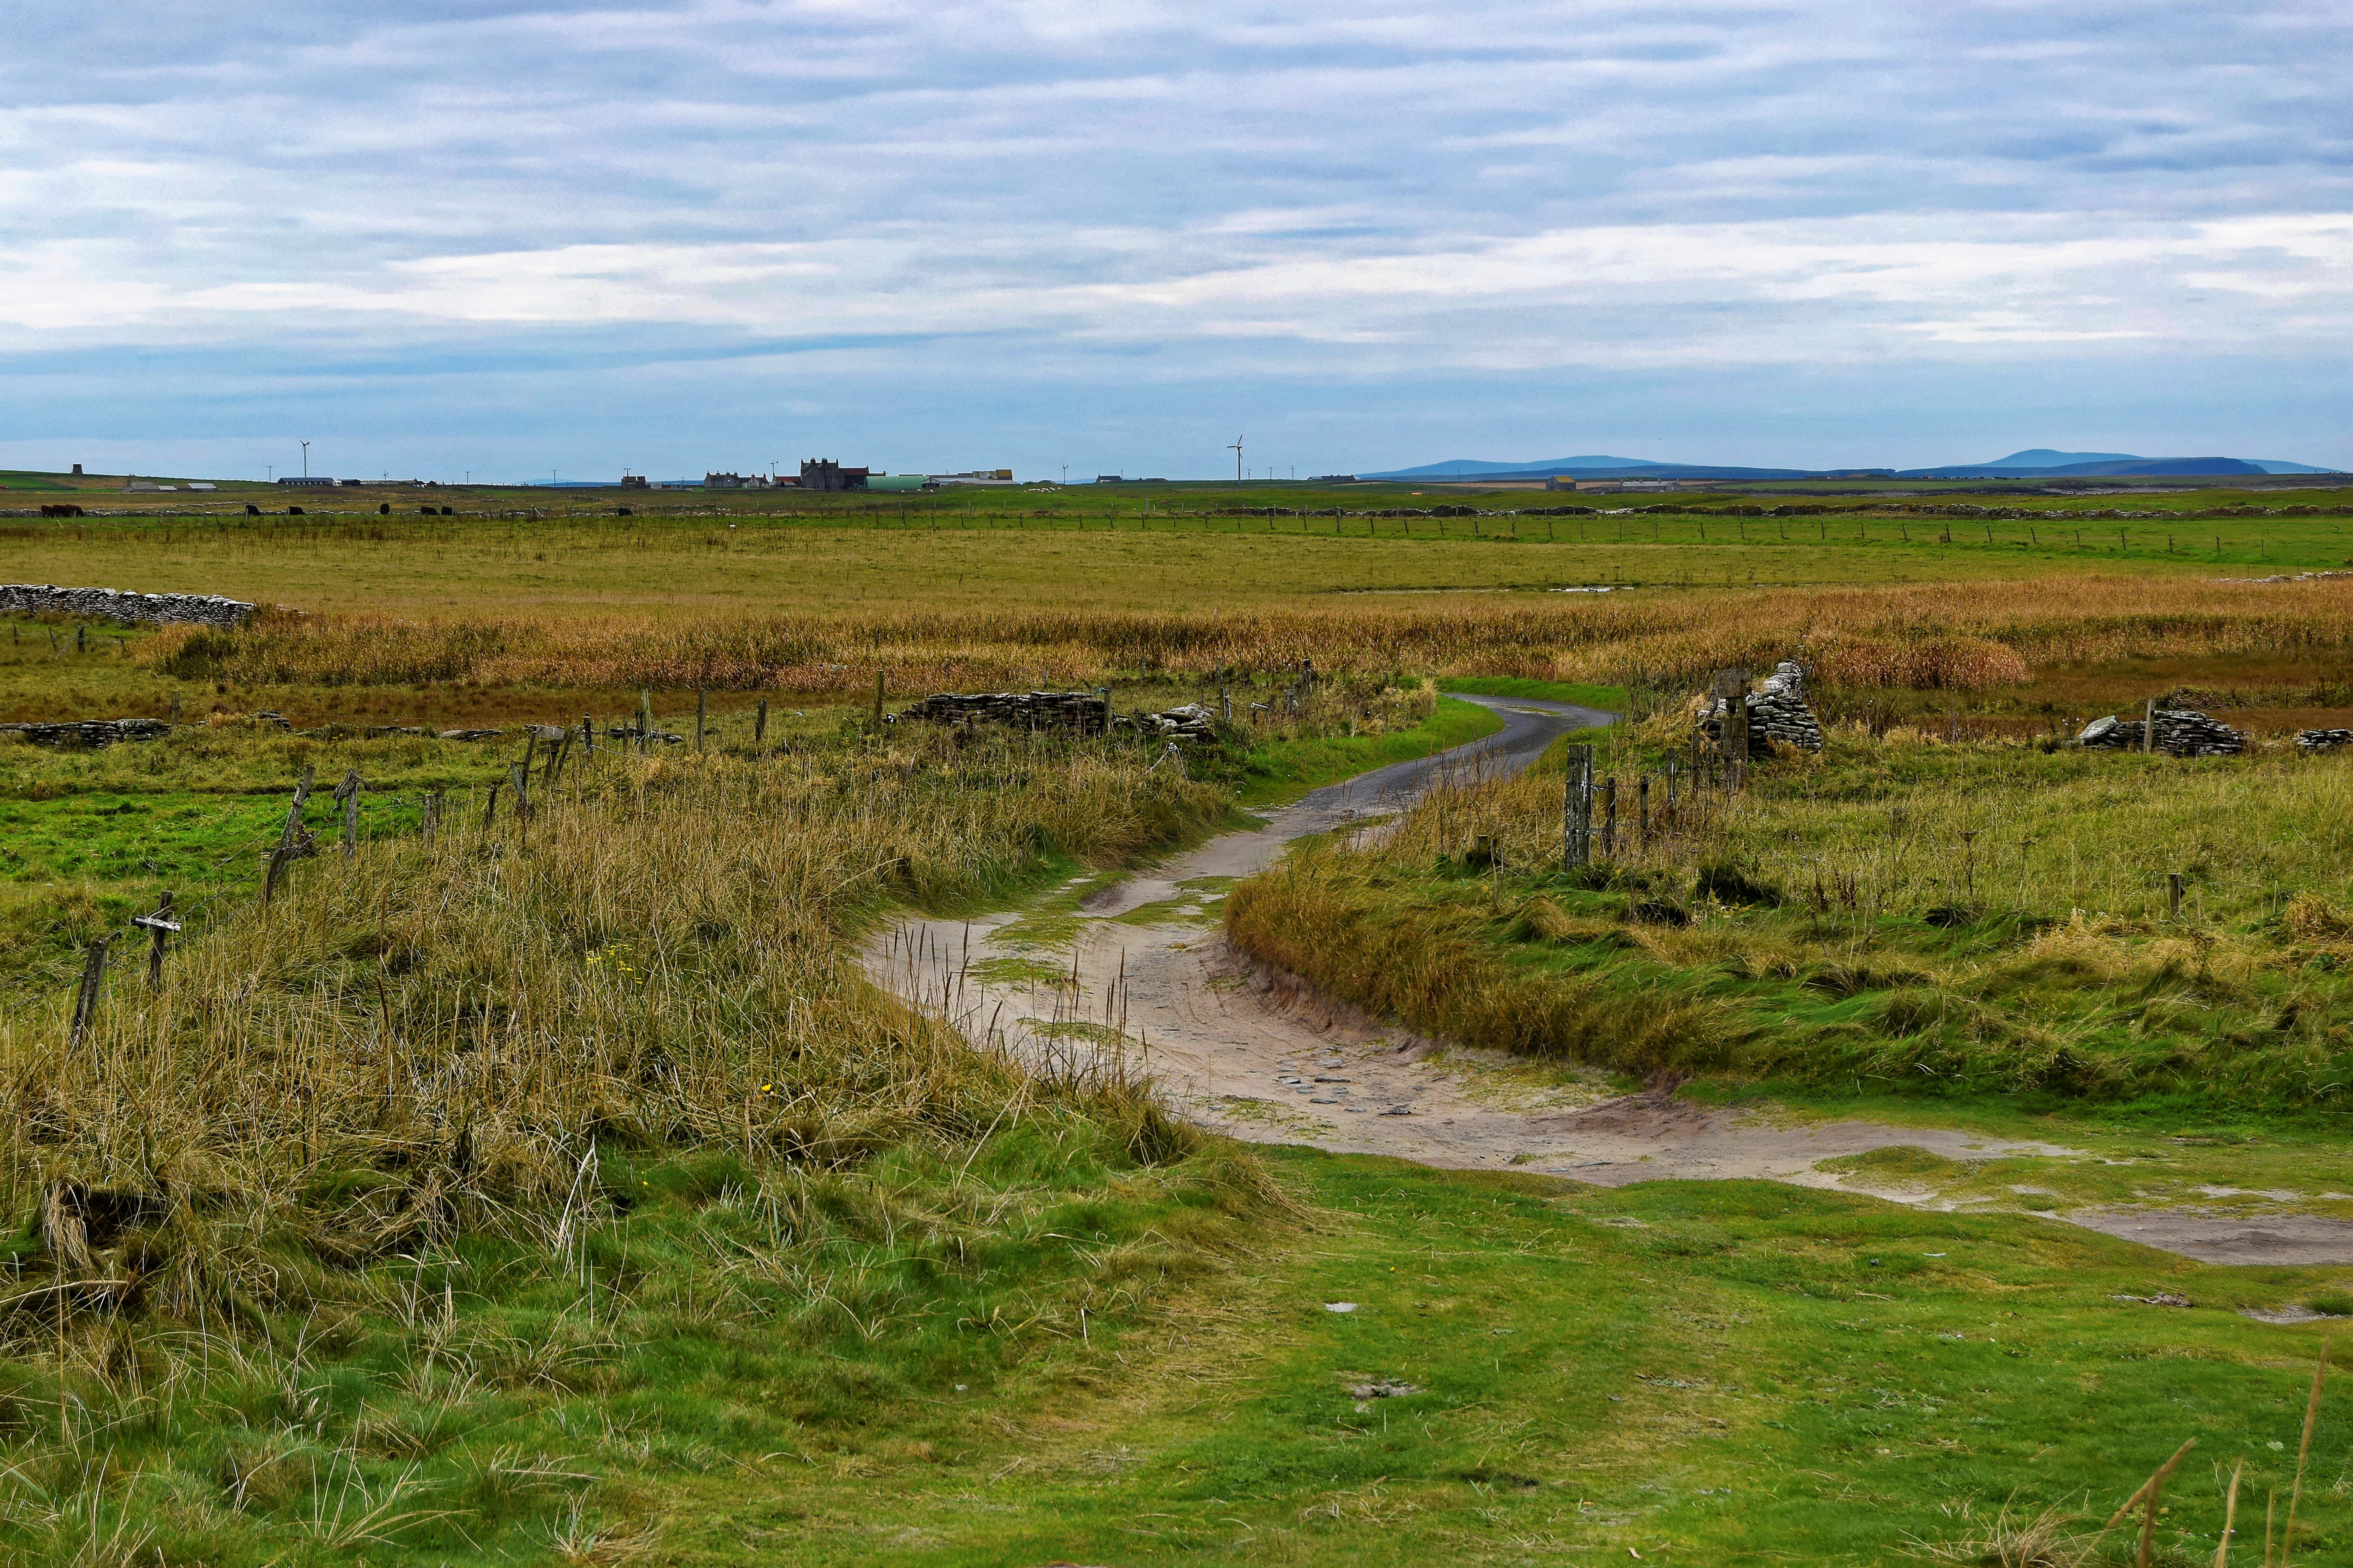
landscape, coast, nature, grass, outdoor, horizon, marsh, sky, field, farm, meadow, prairie, countryside, hill, river, country, environment, rural, green, farming, scenic, pasture, scenery, soil, agriculture, savanna, waterway, plain, farmland, polder, grassland, badlands, wetland, bog, plateau, habitat, ecosystem, steppe, salt marsh, rural area, farm landscape, paddy field, green field, farm field, natural environment, geographical feature, ecoregion